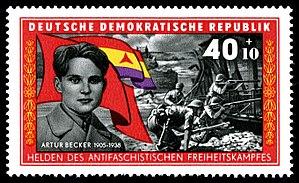
Artur Becker était un permanent de la Ligue des jeunes communistes d'Allemagne, membre du parlement, combattant de la guerre civile espagnole.